Jon Larsen (Norwegian musician)

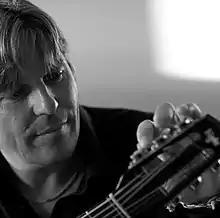
Jon Larsen, 2008

Jon Larsen (born 7 January 1959) is a gypsy jazz guitarist, record producer, painter, and amateur scientific researcher. He is the founder of the group Hot Club de Norvège. In 2007 he received the Buddy Award for his lifelong contribution to jazz.